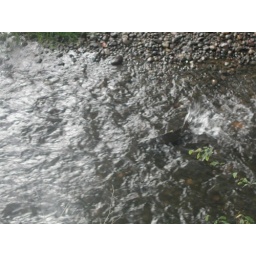
A spray of water off the tail of this big fish in such shallow water.